Taylor Cole

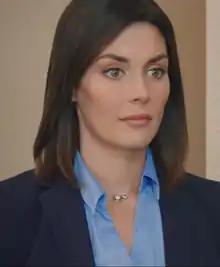
Cole in 2016

Taylor Quinn Cole (born April 29, 1984) is an American actress and former fashion model.